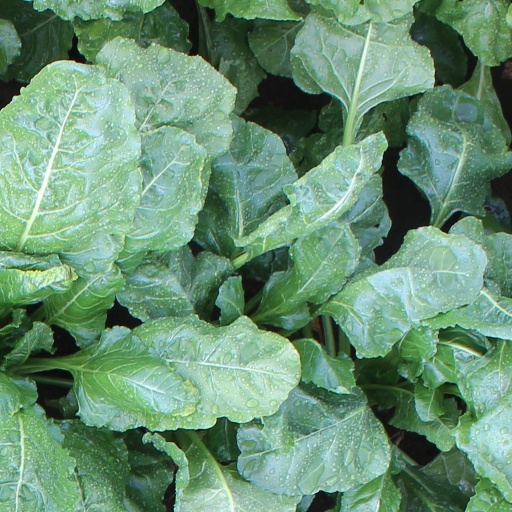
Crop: sugar beet